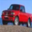
Label: pickup_truck